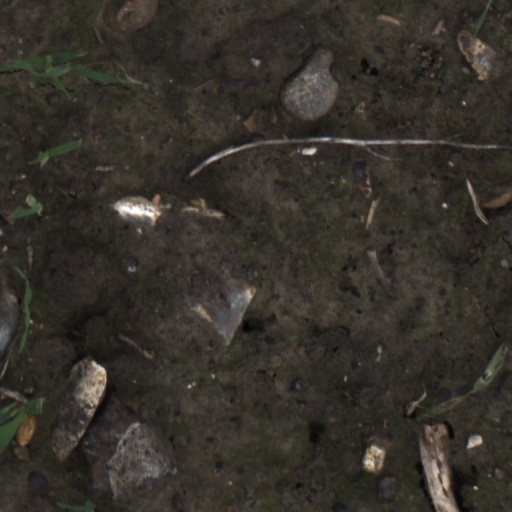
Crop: wheat